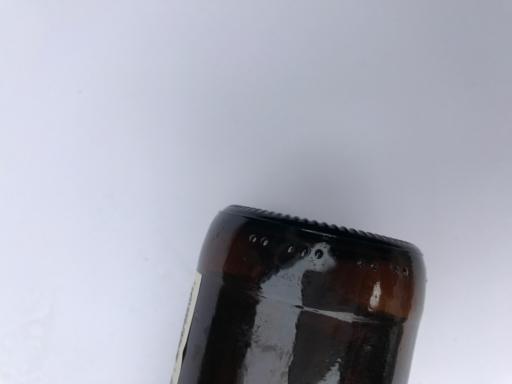
Waste category: glass